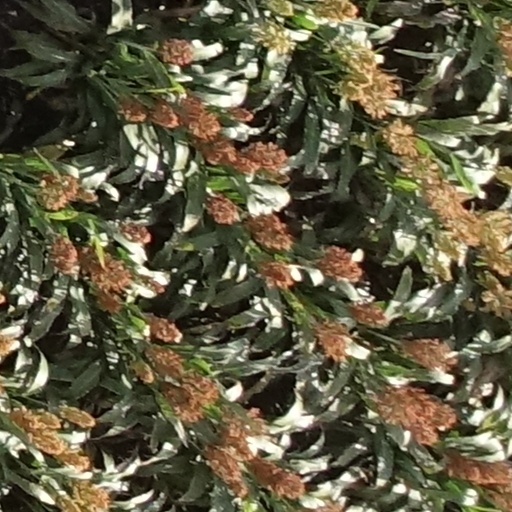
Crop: sorghum